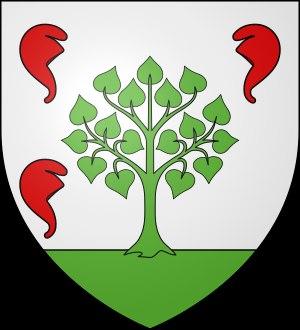
Le Thillot est une commune française de moyenne montagne située dans le département des Vosges ainsi que dans le massif du même nom, en Lorraine, dans la région Grand Est.